List of FIA World Endurance champions

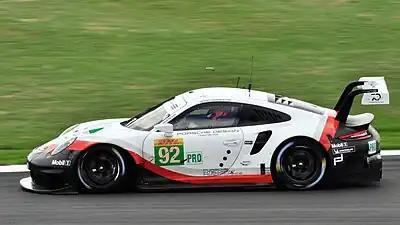
A side view of a predominately while-coloured Porsche 911 RSR being driven in 2018

As with the World Endurance GT Drivers' Championship, the World Endurance Cup for GT Manufacturers was elevated to World Championship status in 2017. The championship is open to all manufacturers participating in the LMGTE categories, although only manufacturers who competed in the whole season are eligible for points. All teams from the manufacturers entered for the entire season are eligible for points. The top two finishers, regardless of category, were awarded points toward the championship.